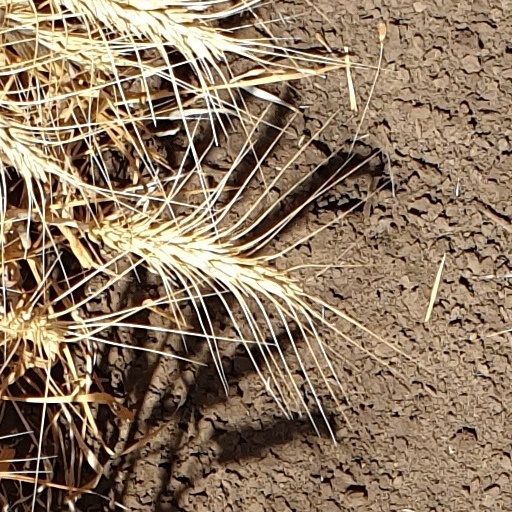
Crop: wheat